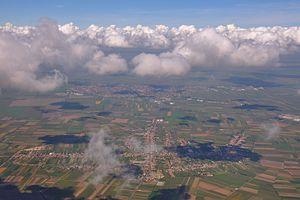
Krnješevci est un village de Serbie situé dans la province autonome de Voïvodine. Il fait partie de la municipalité de Stara Pazova dans le district de Syrmie. Au recensement de 2011, il comptait 845 habitants.